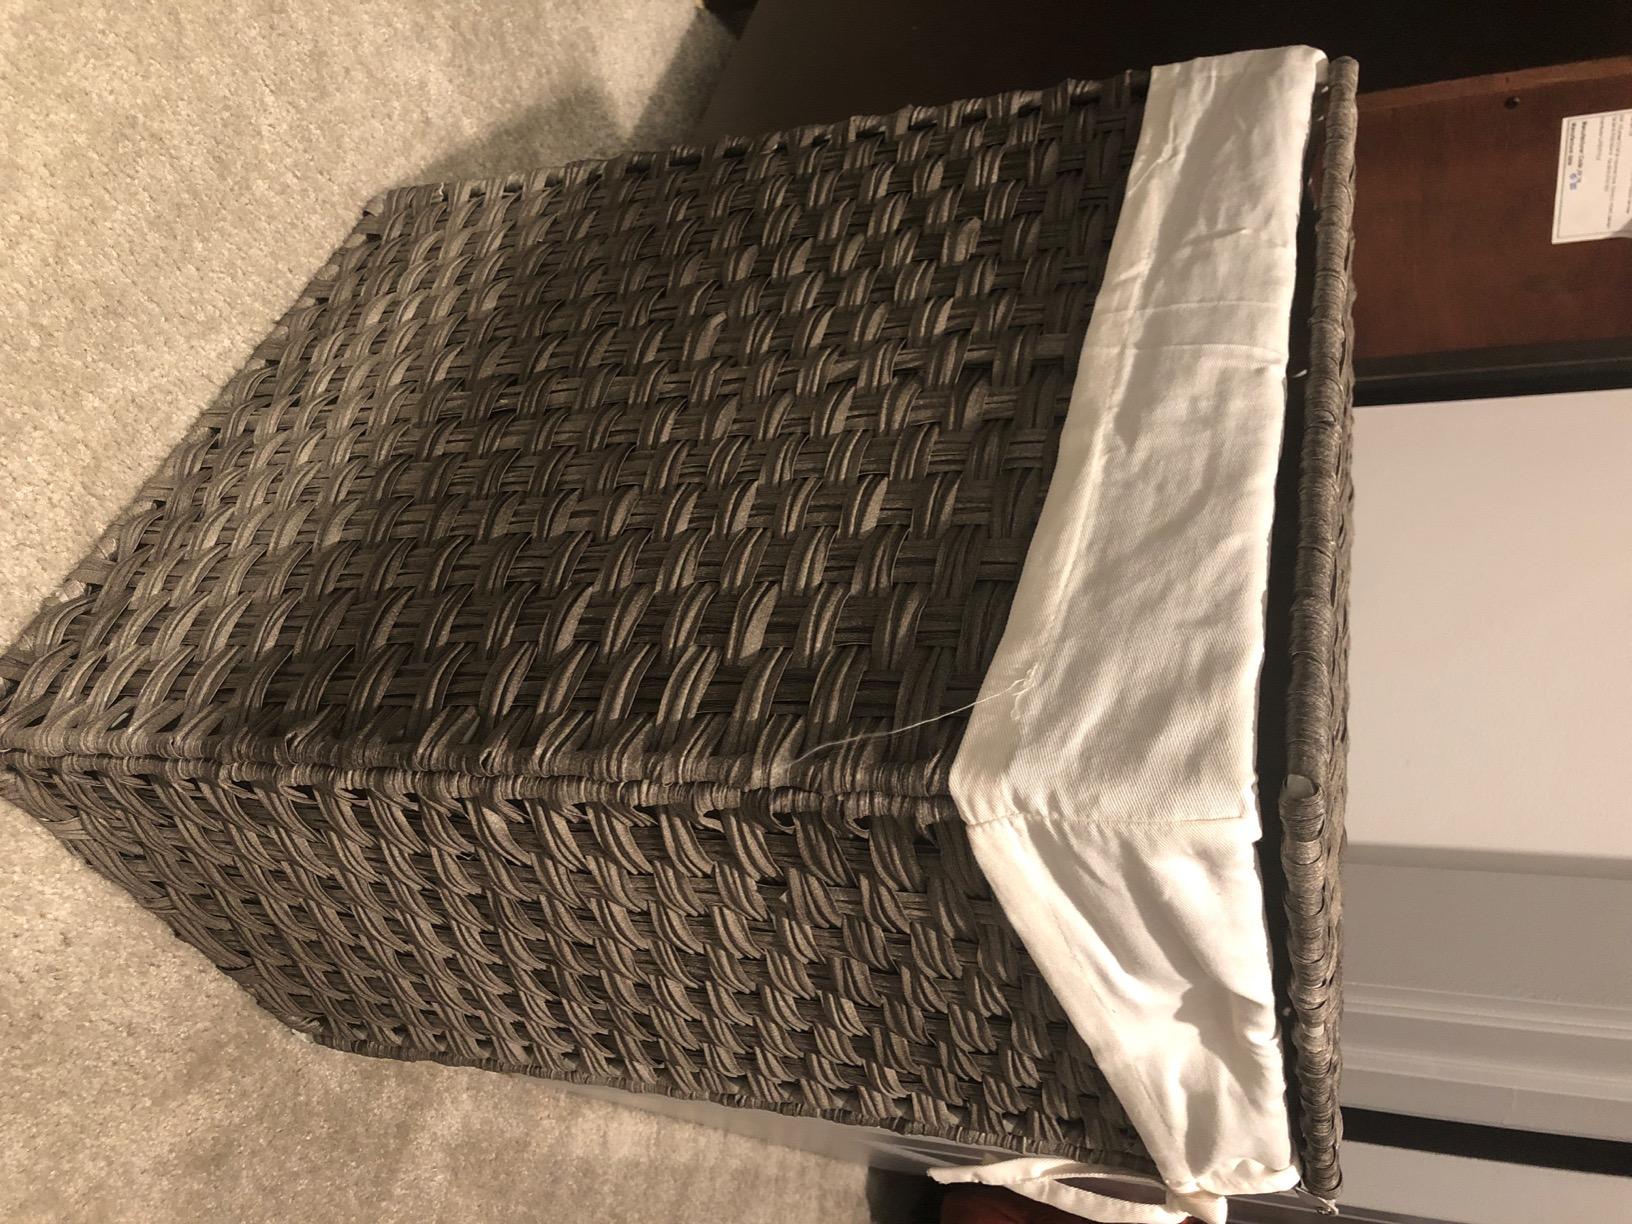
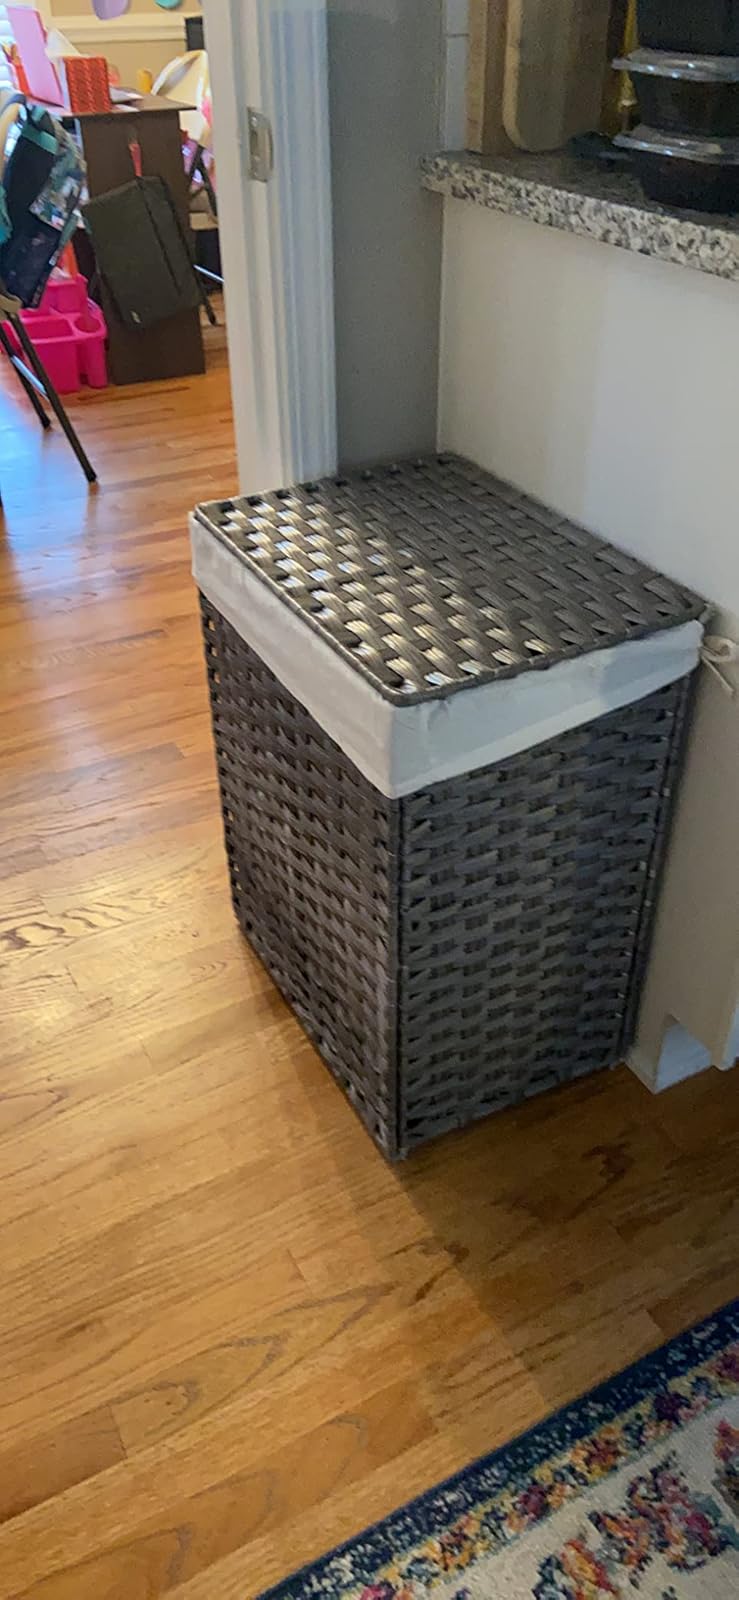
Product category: items_hamper
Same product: yes